Chrysler Valiant

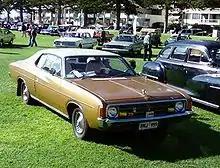
VJ Valiant Regal hardtop

Chrysler released the VH Valiant range in June 1971. The VH was designed by Chrysler in the United States with input from Australian engineers to be an Australia-only model range. It was a major change from the preceding VG range – these were larger cars, styled to look even larger than they were. The grille treatment on the new VH range was a direct design descendant from the US Mopars with the central recessed area for grille and headlamps, surrounded by uninterrupted trim on the outer leading edge of the whole assembly. The rectangular headlamps were carried over from the VG model.